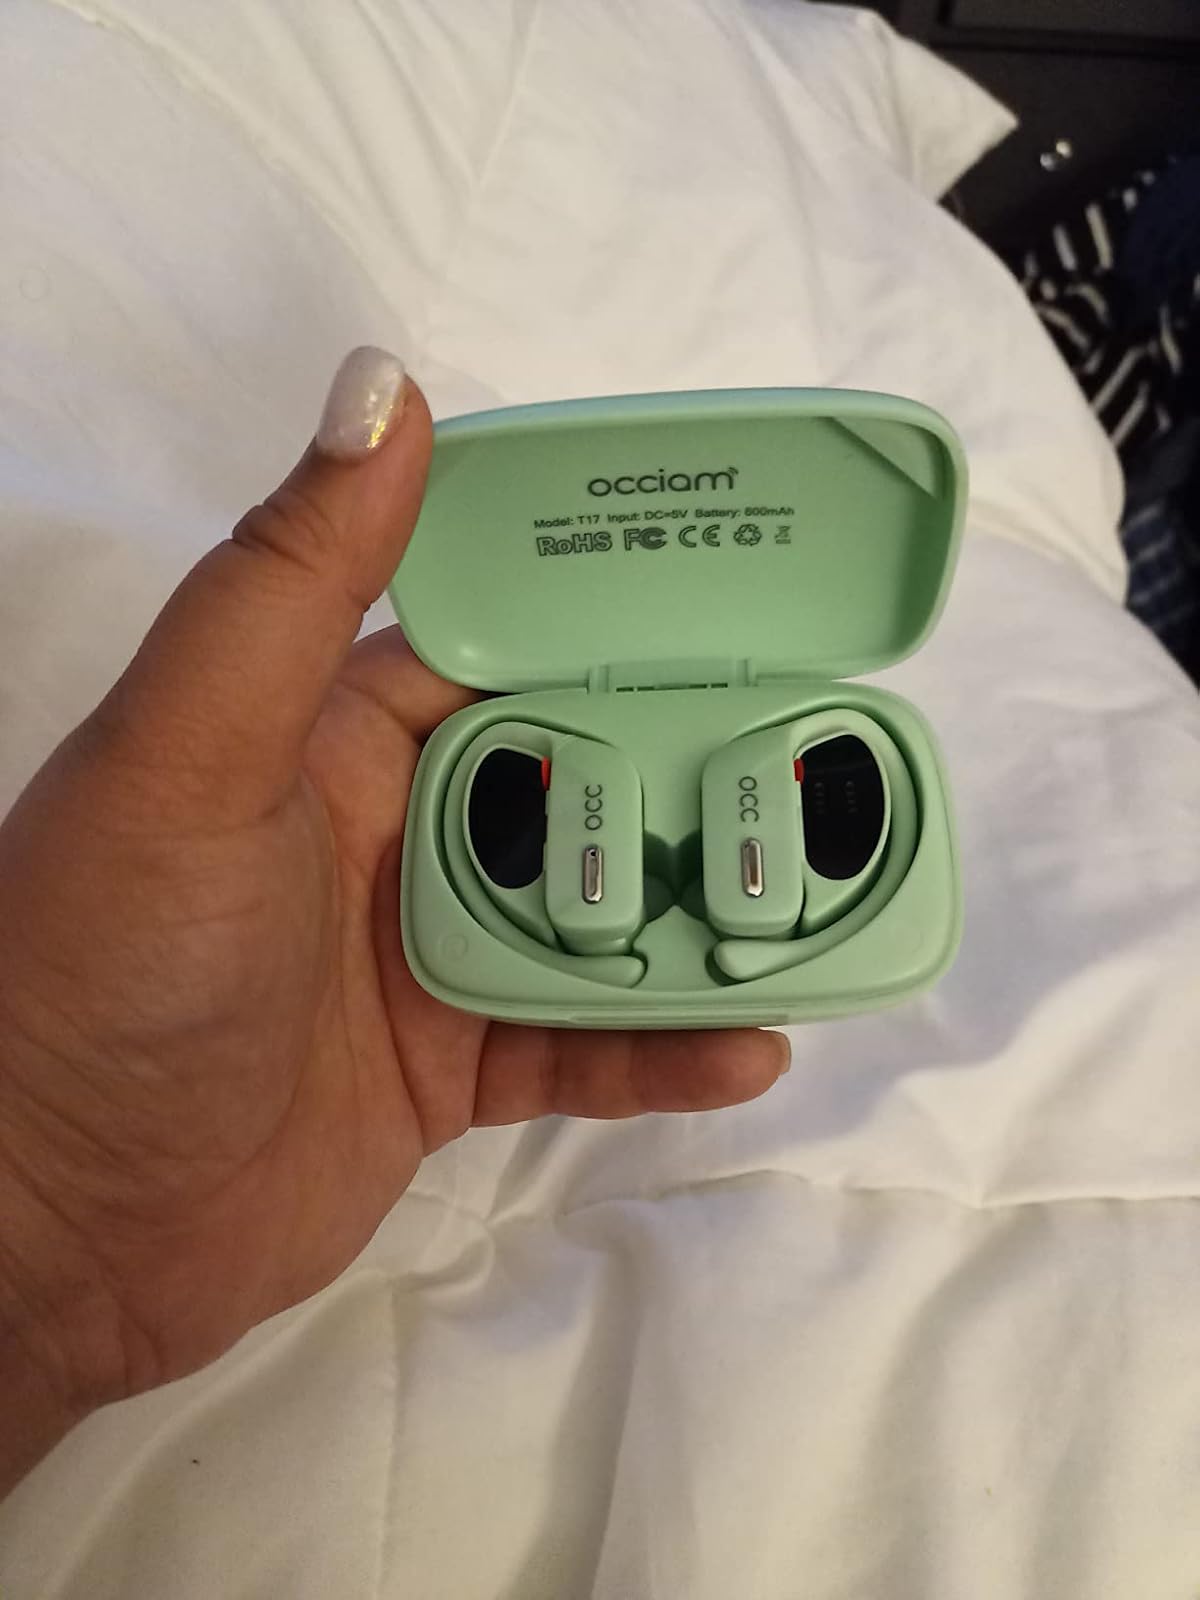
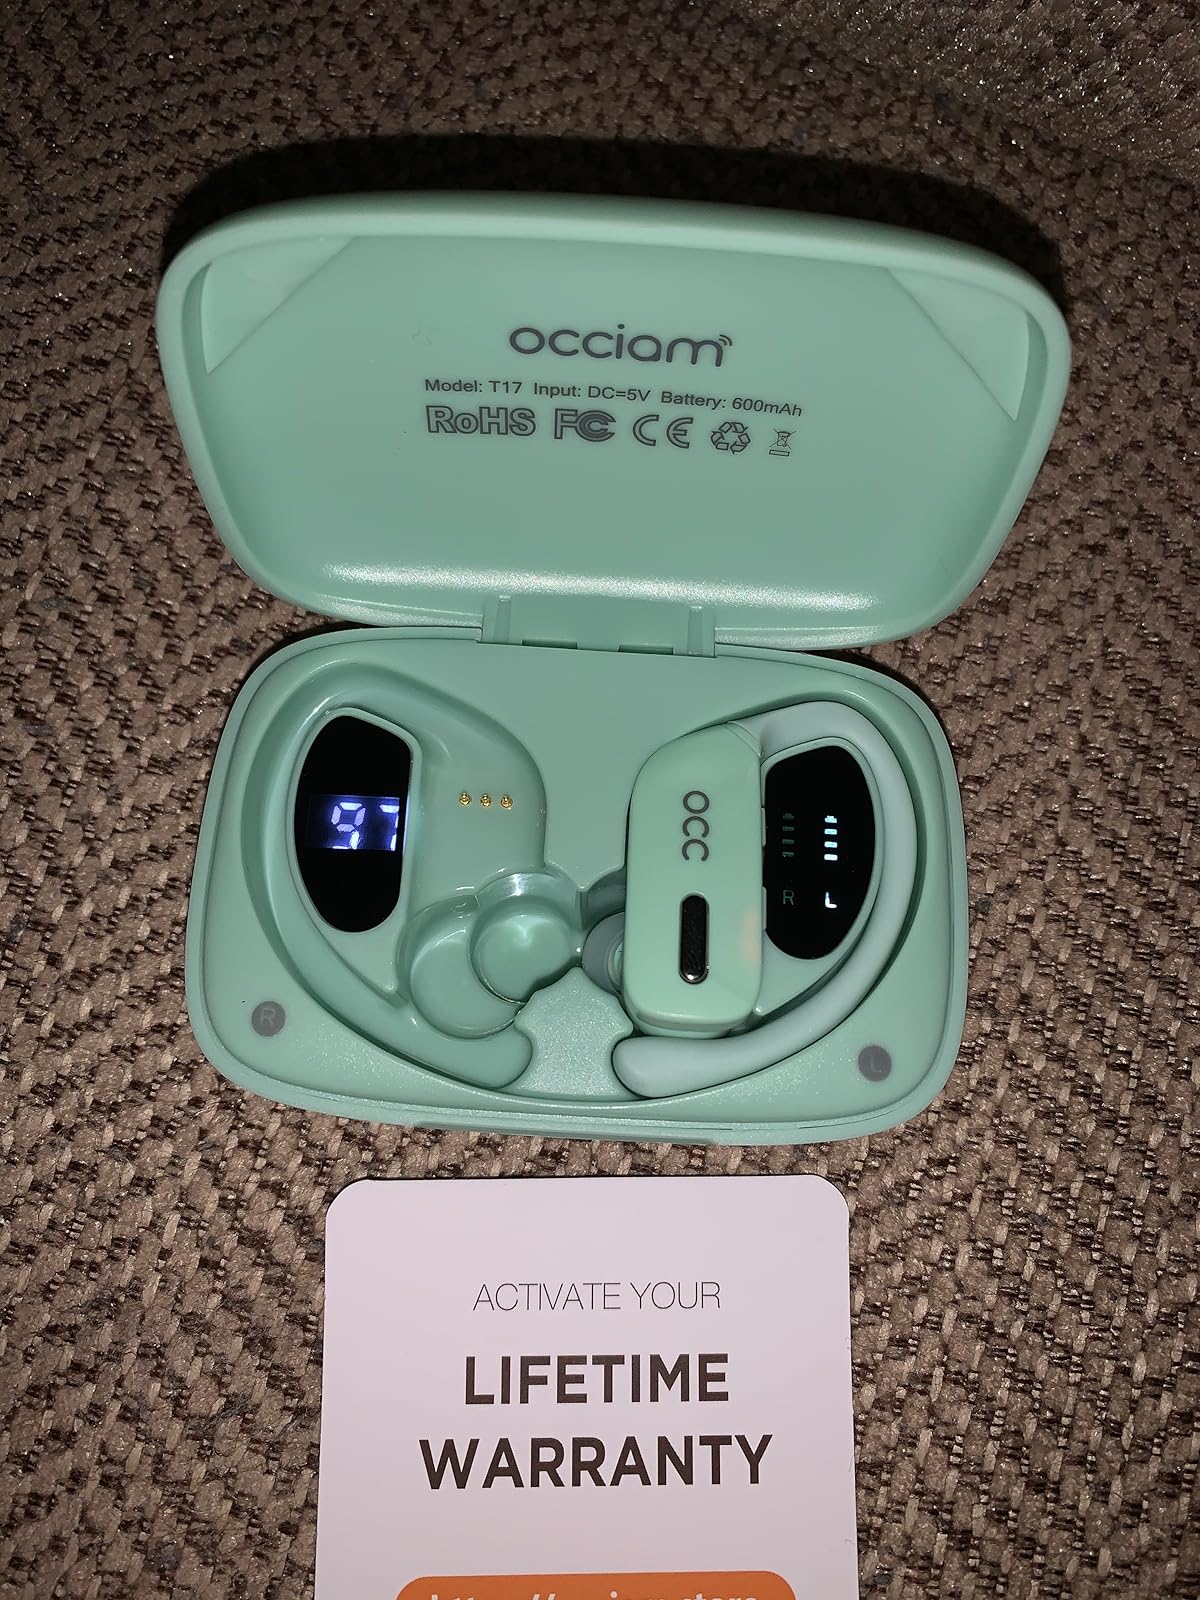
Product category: earbuds
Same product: yes